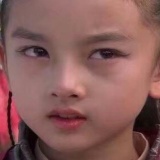
diễn viên Tống Tổ Nhi